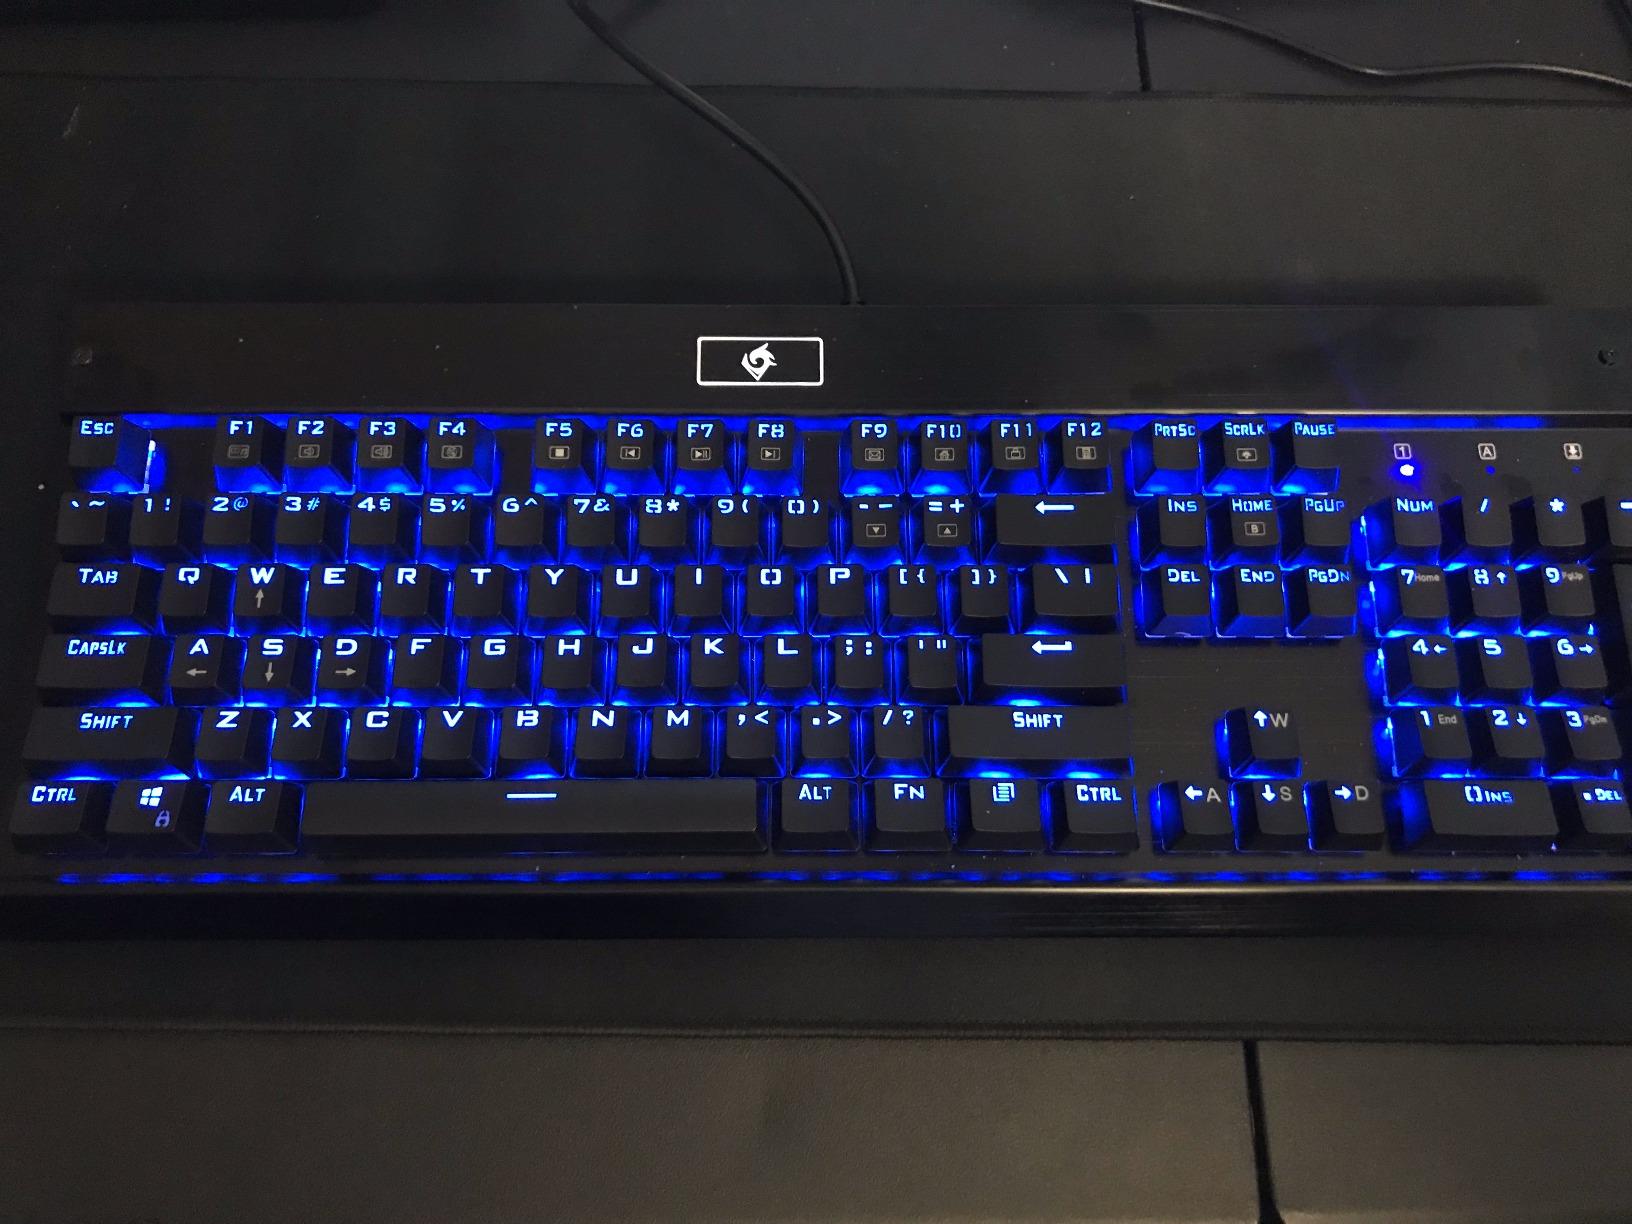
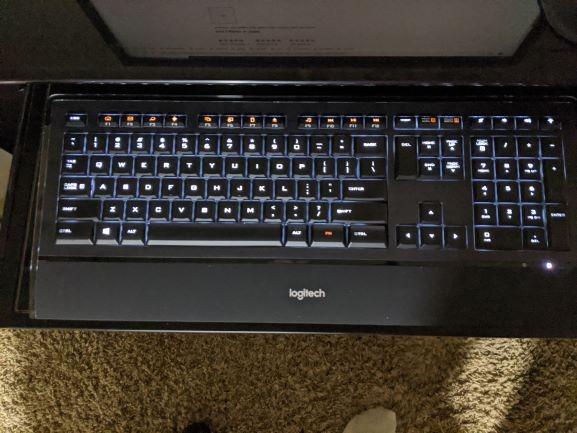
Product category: keyboard
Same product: no